Bossa nova

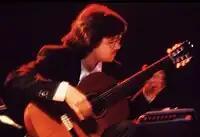
Jarkko Toivonen performing in 1993.

Bossa nova is most commonly performed on the nylon-string classical guitar, played with the fingers rather than with a pick. Its purest form could be considered unaccompanied guitar with vocals, as created, pioneered, and exemplified by João Gilberto. Even in larger, jazz-influenced ensemble arrangements, a guitar is typically present to provide the foundational rhythm. Gilberto basically took one of the several rhythmic layers from a samba ensemble, specifically the tamborim, and applied it to the picking hand. According to Brazilian musician Paulo Bittencourt, João Gilberto, known for his eccentricity and obsessed by the idea of finding a new way of playing the guitar, sometimes locked himself in the bathroom, where he played one and the same chord for many hours in a row.